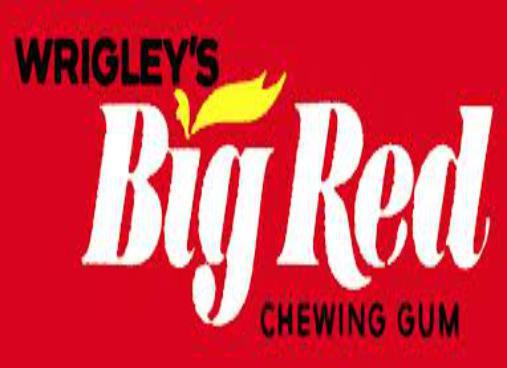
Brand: Big Red
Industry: Others